Gabriel Mälesskircher

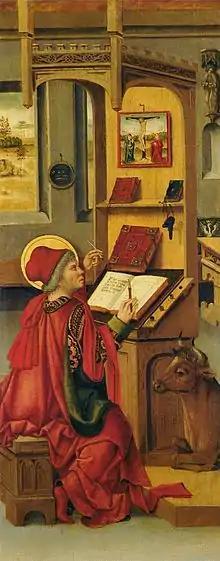
St.Luke, from the Lives of the Evangelists

Gabriel Mälesskircher, or Mäleßkircher was a German painter; active in Southern Bavaria. He was a representative of the "Second Munich School of Painting".